Wang Chang-hsiung

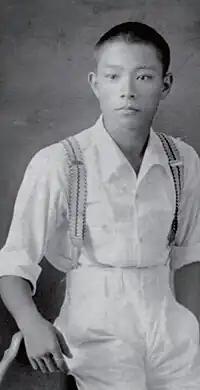
Portrait of Wang Chang-hsiung in his youth.

Wang Chang-hsiung (1915–2000), originally named Wang Jung-sheng (王榮生), was a dentist and writer born in Tamsui District, New Taipei City, Taiwan. He gained recognition for his novella "A Raging Torrent" (奔流) published in 1943, which received diverse reviews due to its seemingly political nature and struggles with national identity.